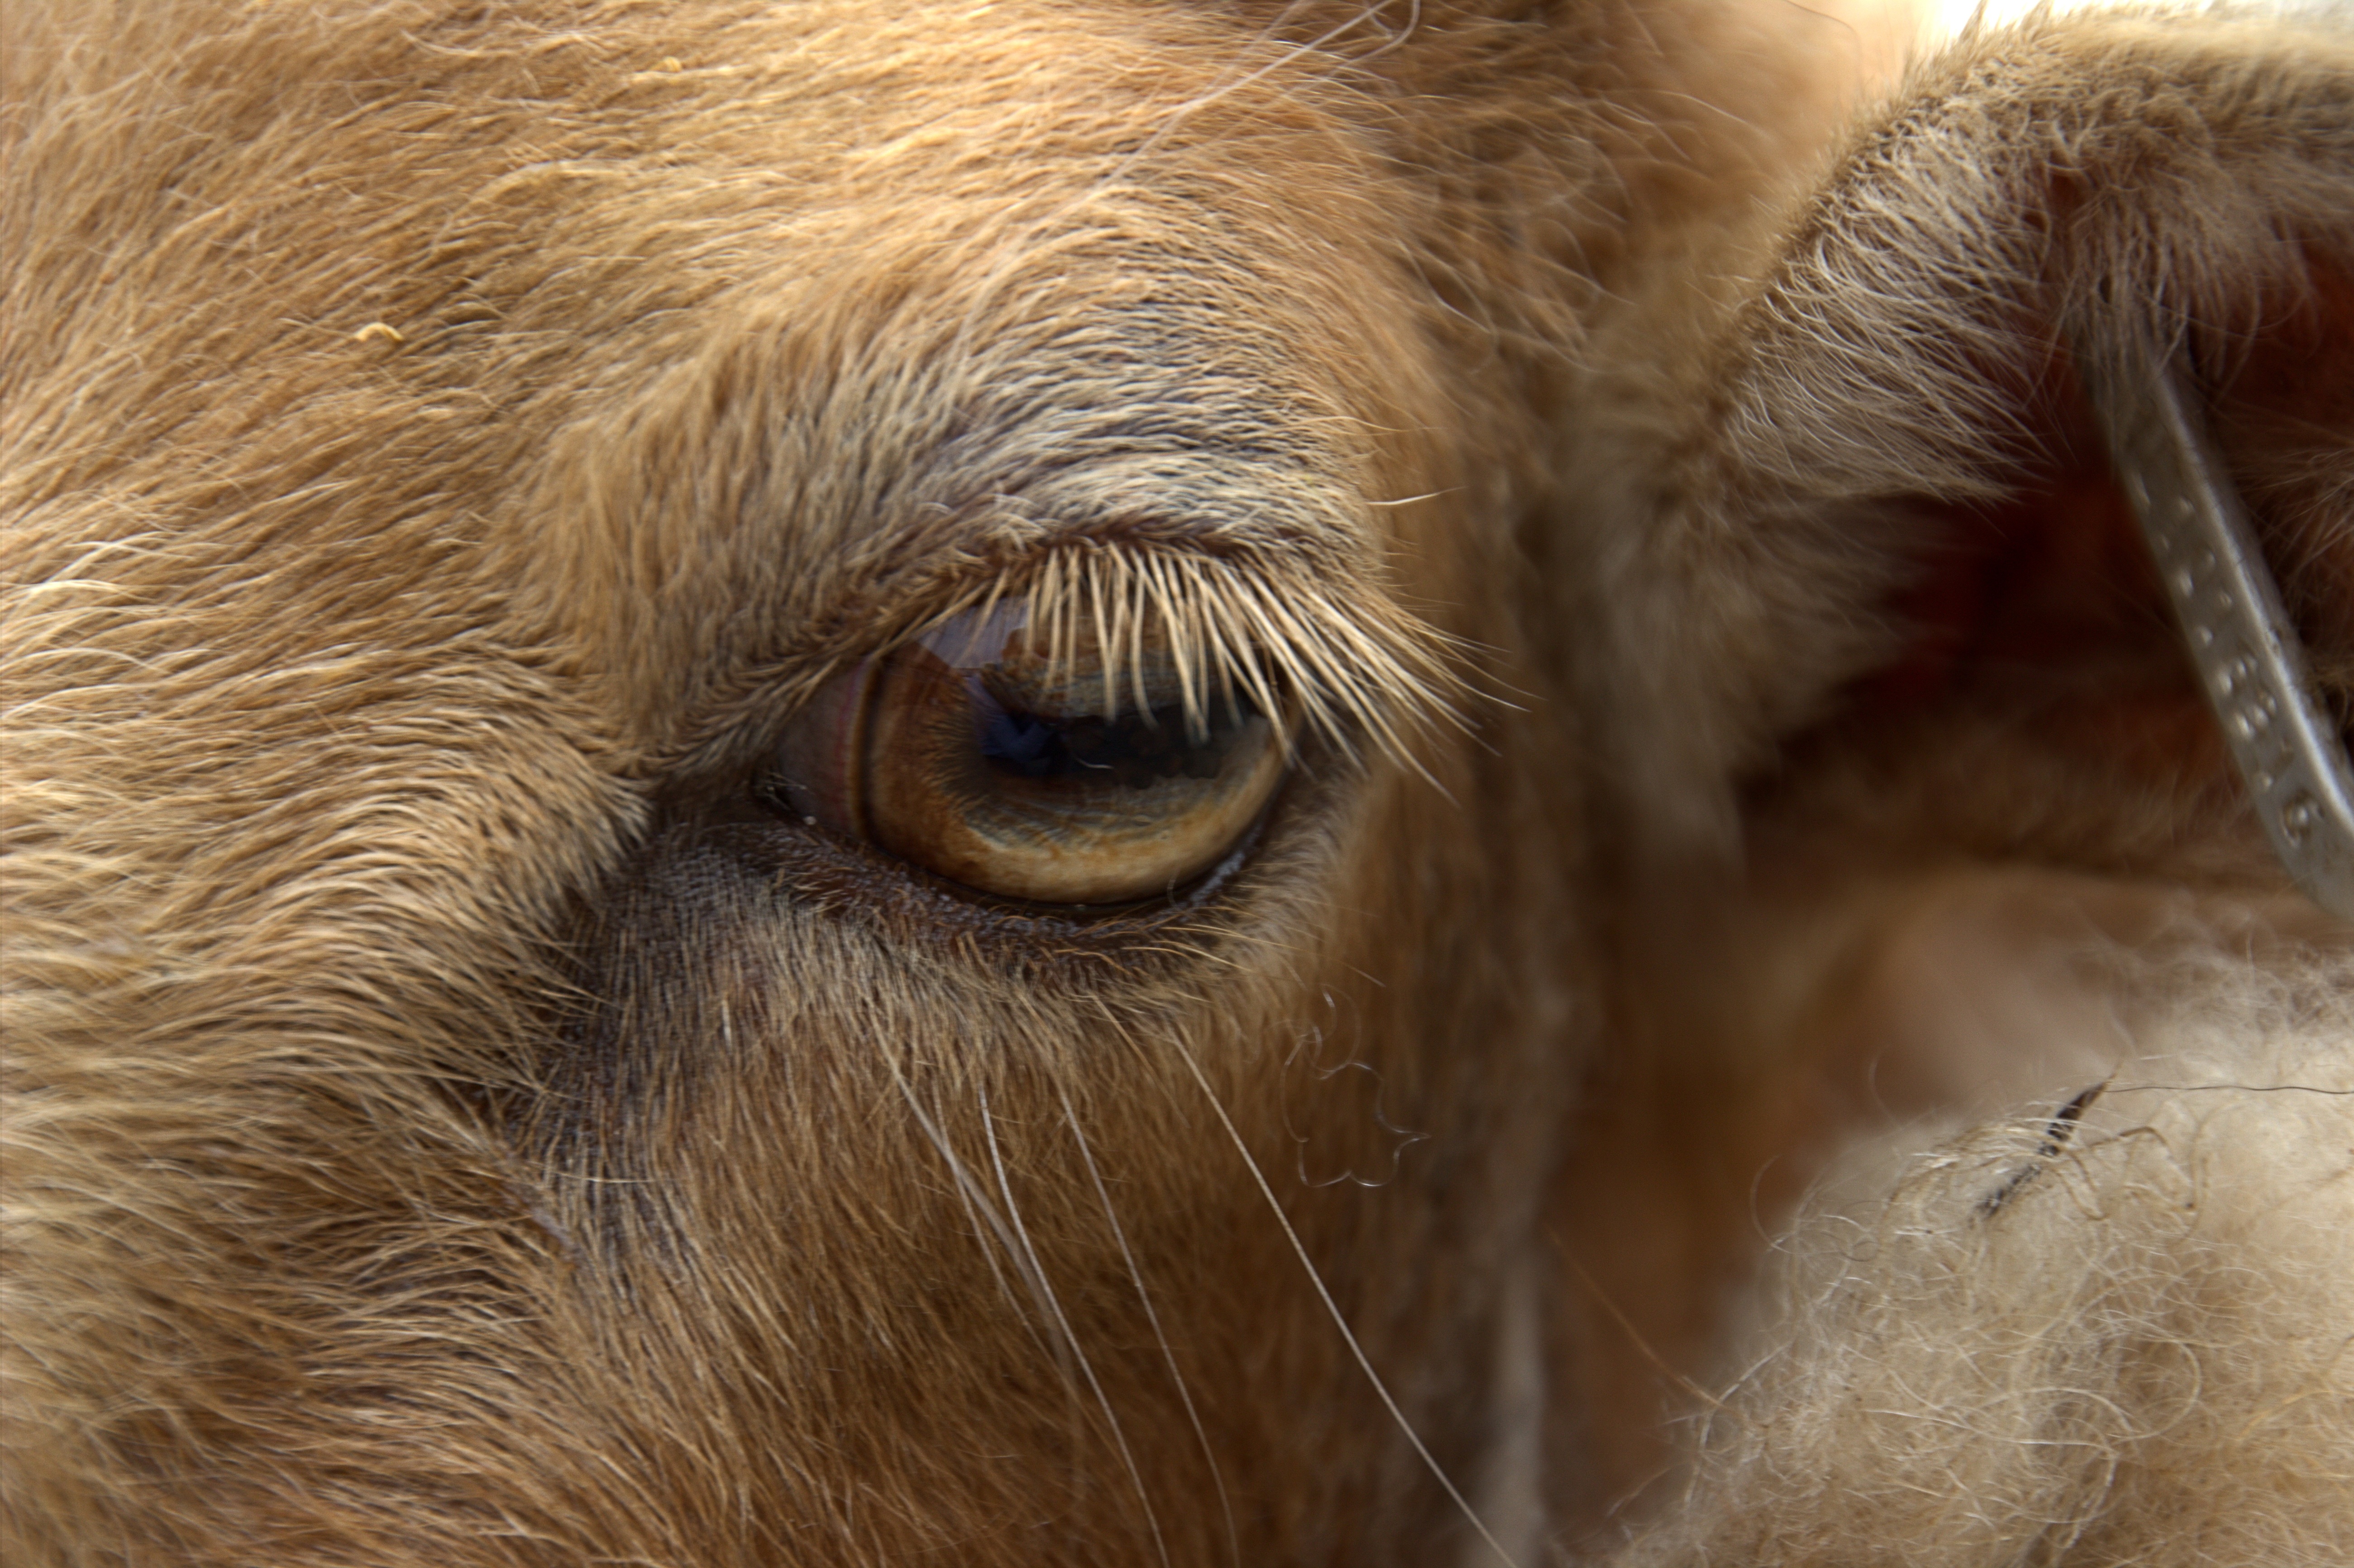
meadow, wildlife, sheep, mammal, mane, fauna, lion, close up, nose, whiskers, snout, eye, head, vertebrate, organ, bison, cattle like mammal, elephants and mammoths, muskox